Neo Turf Masters

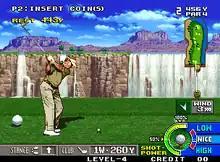
Arcade version screenshot

The game is a fast-paced, arcade-style golf game. Players choose from two game modes, stroke play for one or two players, and match play for two players only.